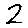
Label: 2